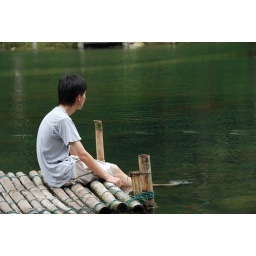
boy sitting beside the lake